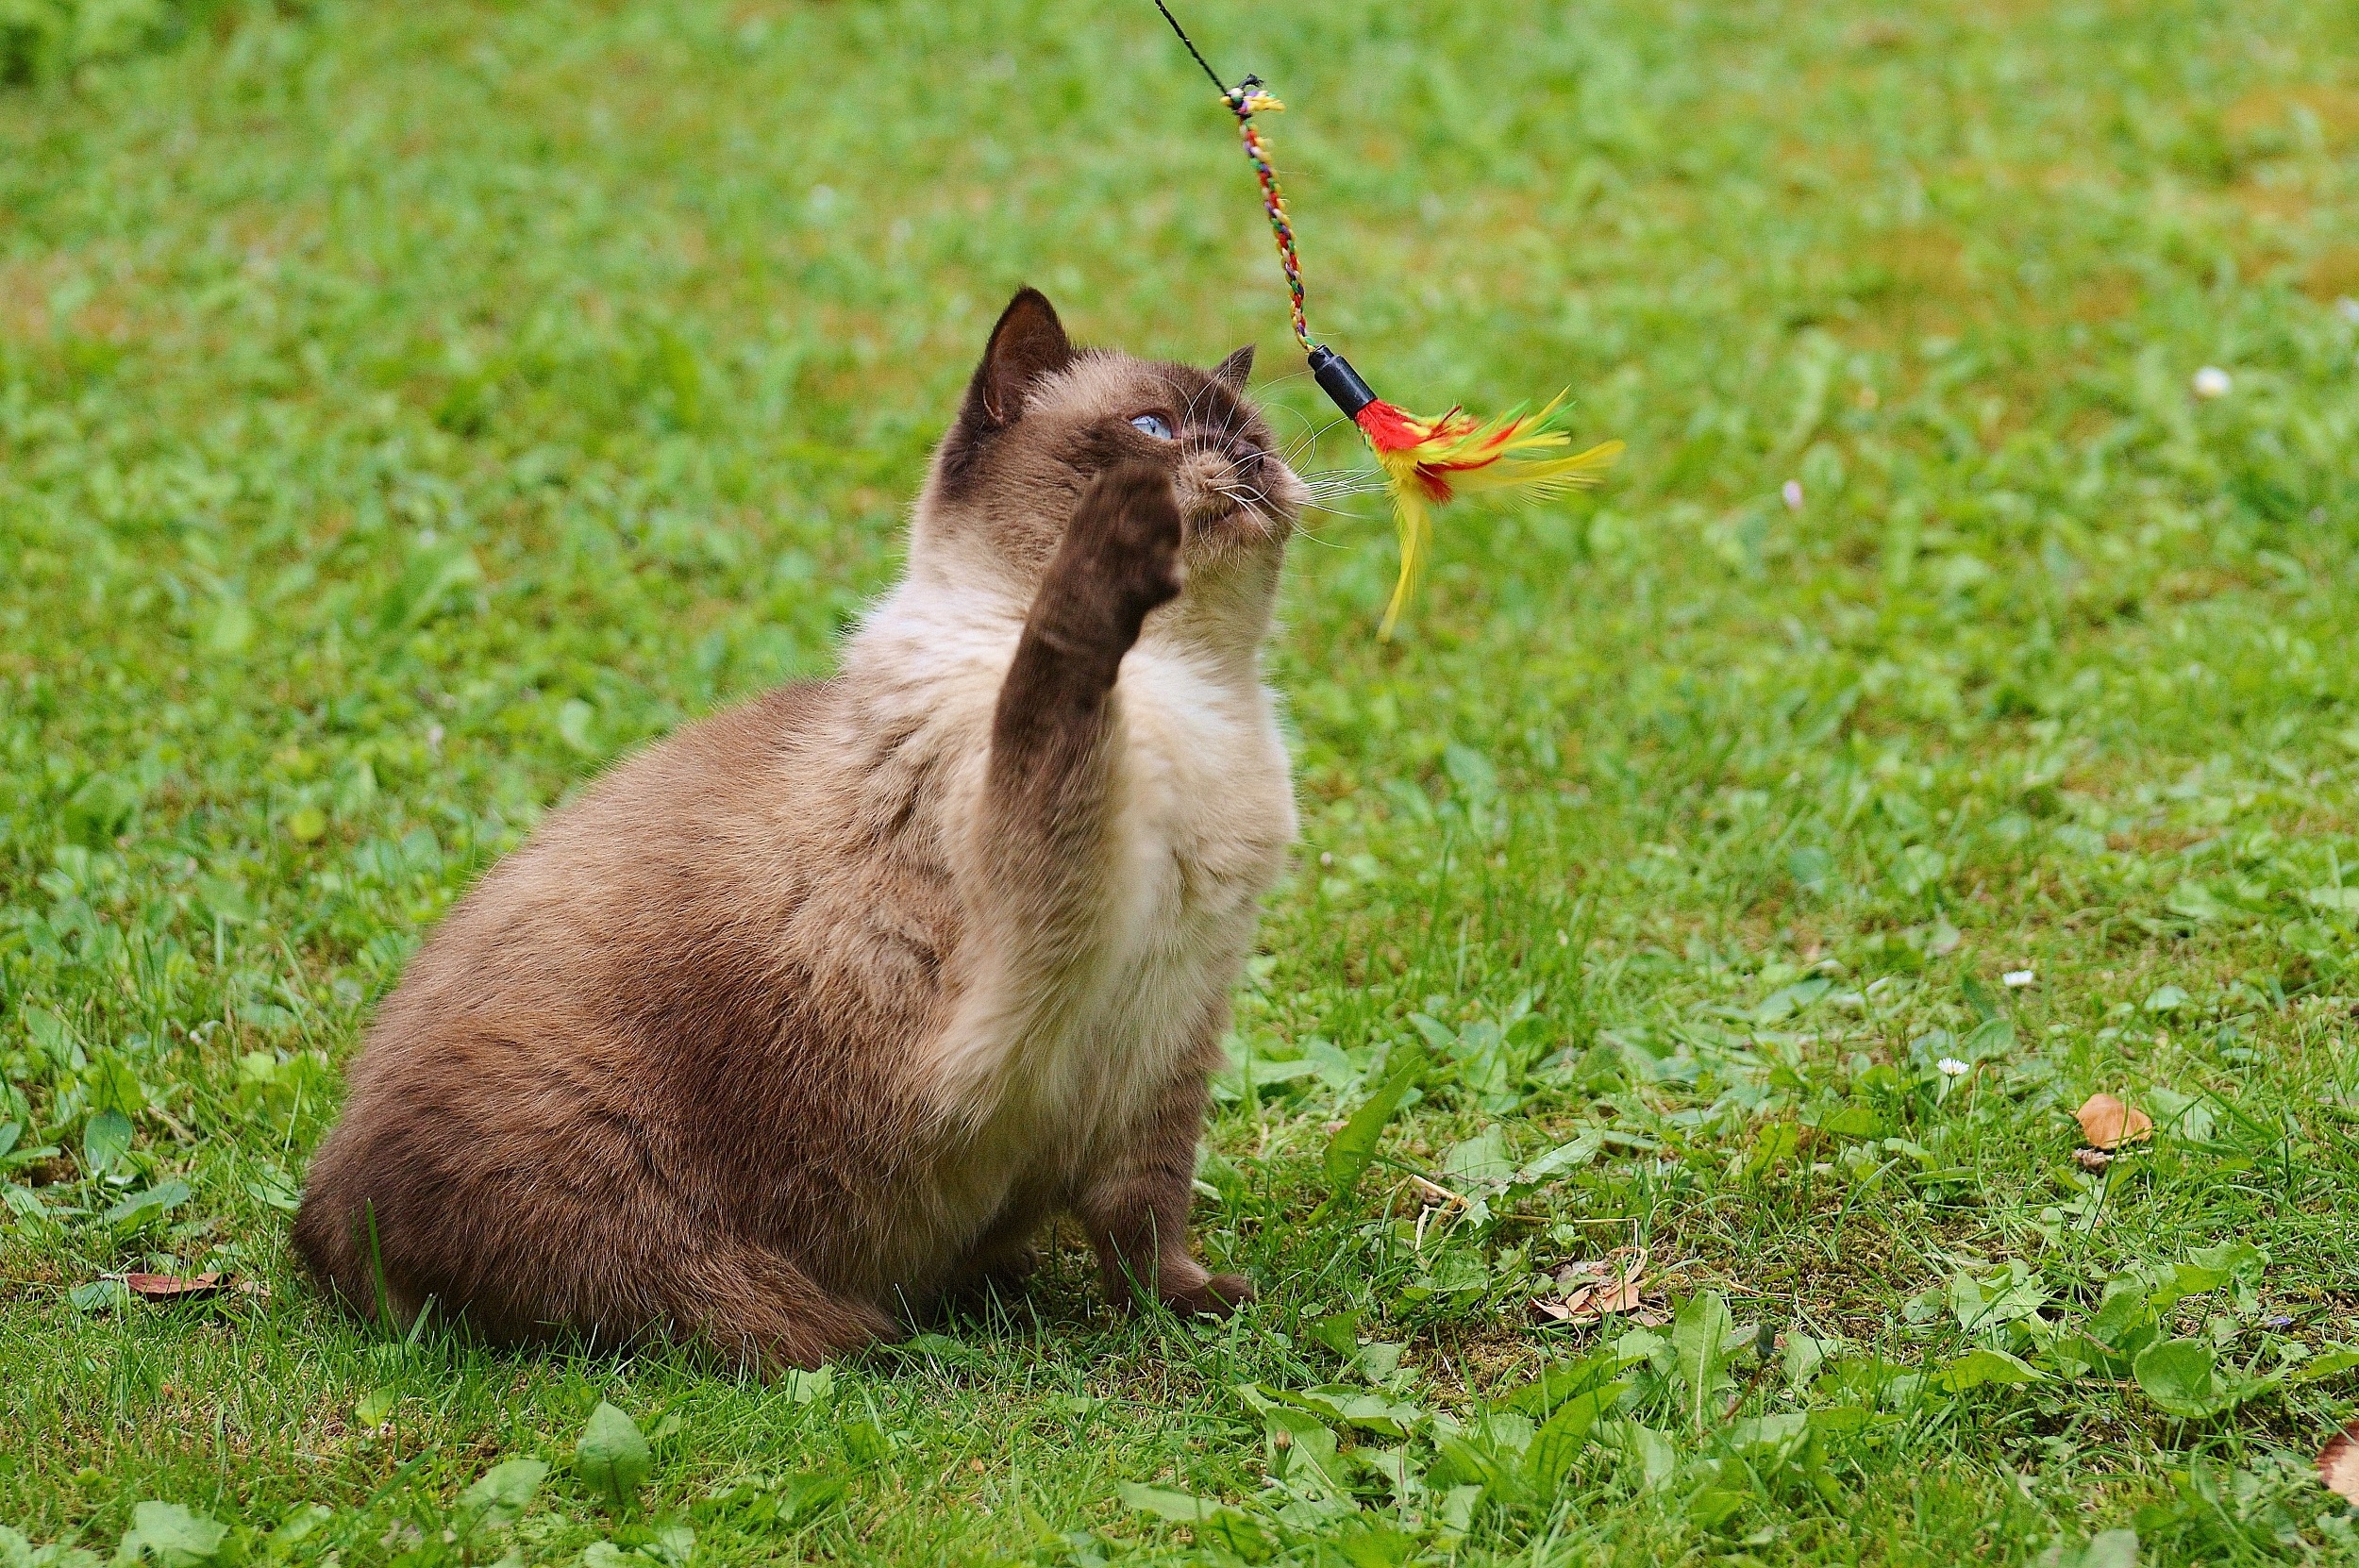
grass, play, sweet, cute, wildlife, fur, cat, brown, mammal, fauna, rabbit, hare, blue eye, thoroughbred, beige, vertebrate, mieze, dear, british shorthair, domestic rabbit, rabits and hares